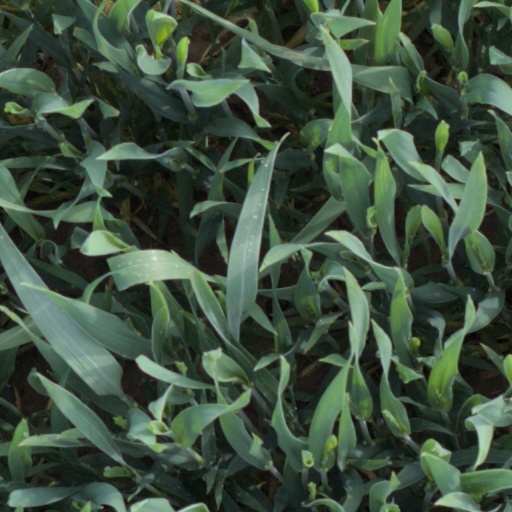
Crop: wheat